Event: Nepal Earthquake
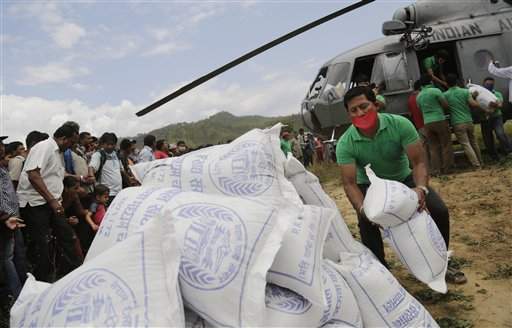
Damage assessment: no_damage